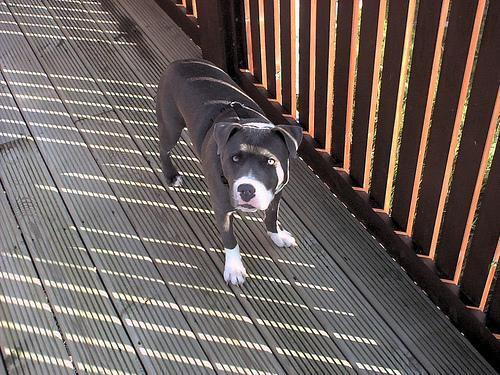
staffordshire bull terrier